Hardcore Justice

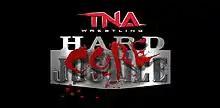
TNA Hardcore Justice logo

Hardcore Justice, originally known as Hard Justice, was an annual professional wrestling Impact Plus event produced by Impact Wrestling. It was originally introduced as a pay-per-view (PPV) event held by Total Nonstop Action Wrestling (TNA) in 2005. The first event was held in May 2005 and after 2006, they had all been held in August. Until 2010, the event was known as Hard Justice. TNA dropped Hardcore Justice as a pay-per-view event in 2013 after announcing only four pay-per-view events would take place through the year and it was retained as a special episode of TNA's weekly broadcast of "Impact Wrestling".